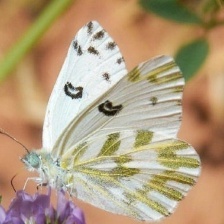
Species: BECKERS WHITE
Butterfly family (ImageNet category): cabbage_butterfly